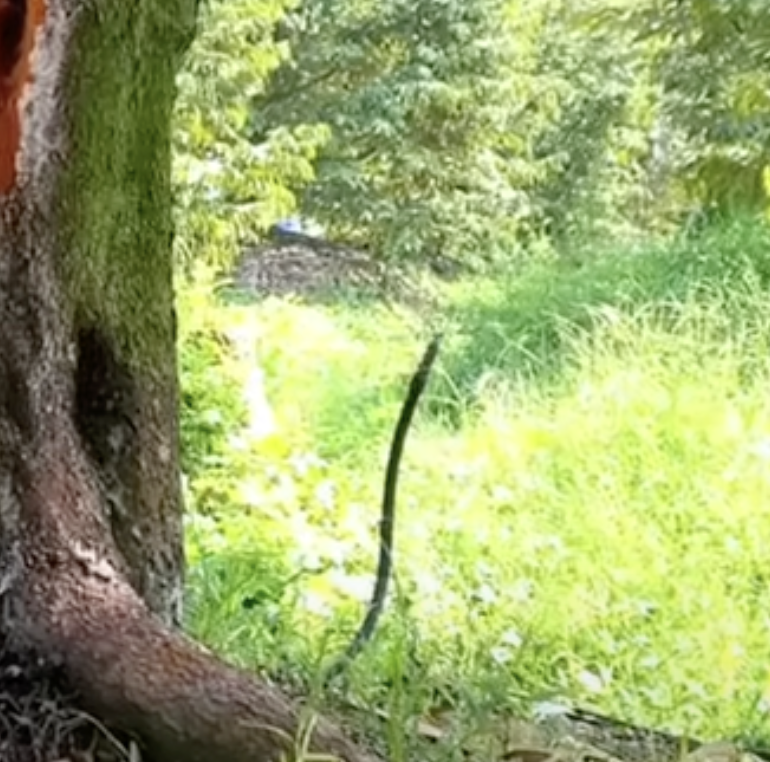
Label: stem_cracking_ gummosis